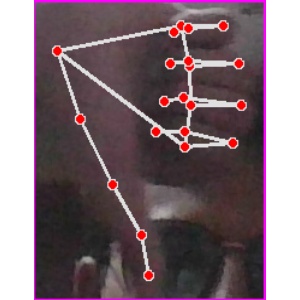
अक्षर: फ